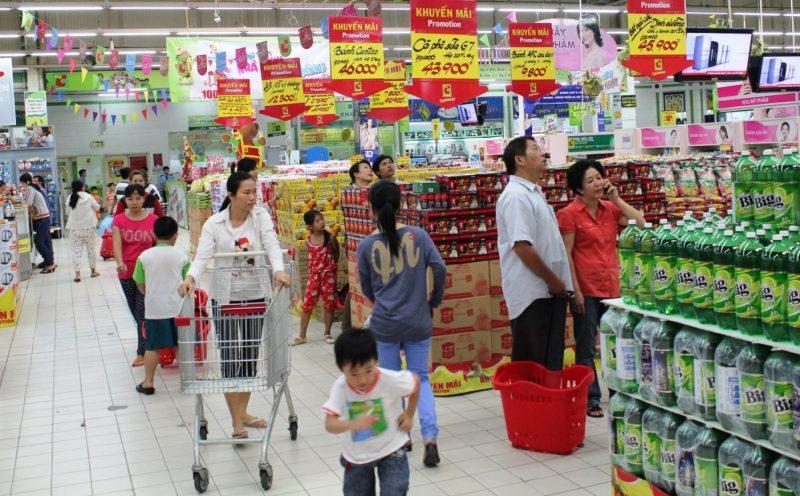
có nhiều người đang xuất hiện ở trong siêu thị